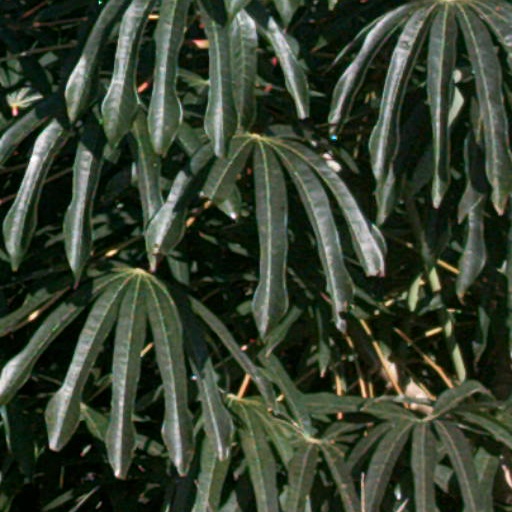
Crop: cassava